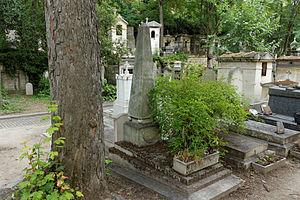
Sépulture de Jean-Siméon Domon (1774-1830), général de division. Français
Jean Siméon Domon, né le 2 mars 1774 au hameau de Leforest, commune de Maurepas dans la Somme, mort le 5 juillet 1830 à Paris, est un général français de la Révolution et de l’Empire.